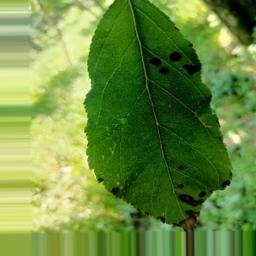
Label: Alternaria